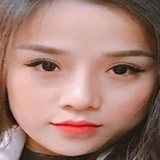
ca sĩ Thương Võ